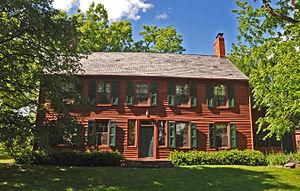
Parsippany-Troy Hills est une ville du New Jersey aux États-Unis d'Amérique située dans le comté de Morris. Sa population est de 50 649 habitants. Son nom usuel est Parsippany bien qu'il ne s'agisse que de l'un des quartiers de la ville.